Benet Academy

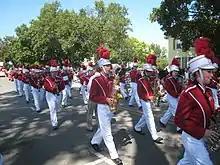
The Benet Academy Marching Redwings performing in the Naperville Last Fling Parade in 2008

In 2023, the Benet Academy Scholars Program was founded to recognize and provide high-achieving students with academic enrichment opportunities. Only 7.7% of students were selected to join this incredibly selective program. Members must maintain high GPAs, take advanced classes, and fulfill a large service hour requirement to remain in the program. Scholars take part in many events throughout the year, including attending the Harvard Model Congress in Boston, visiting research laboratories, and participating in advisory councils for state lawmakers. Many extremely successful speakers are welcomed to address scholars each year. The program is currently led by Executive Directors Michael Francis and Nick Derbis.